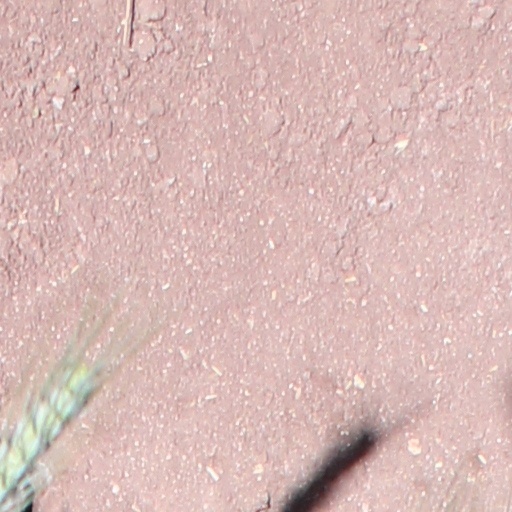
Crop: wheat